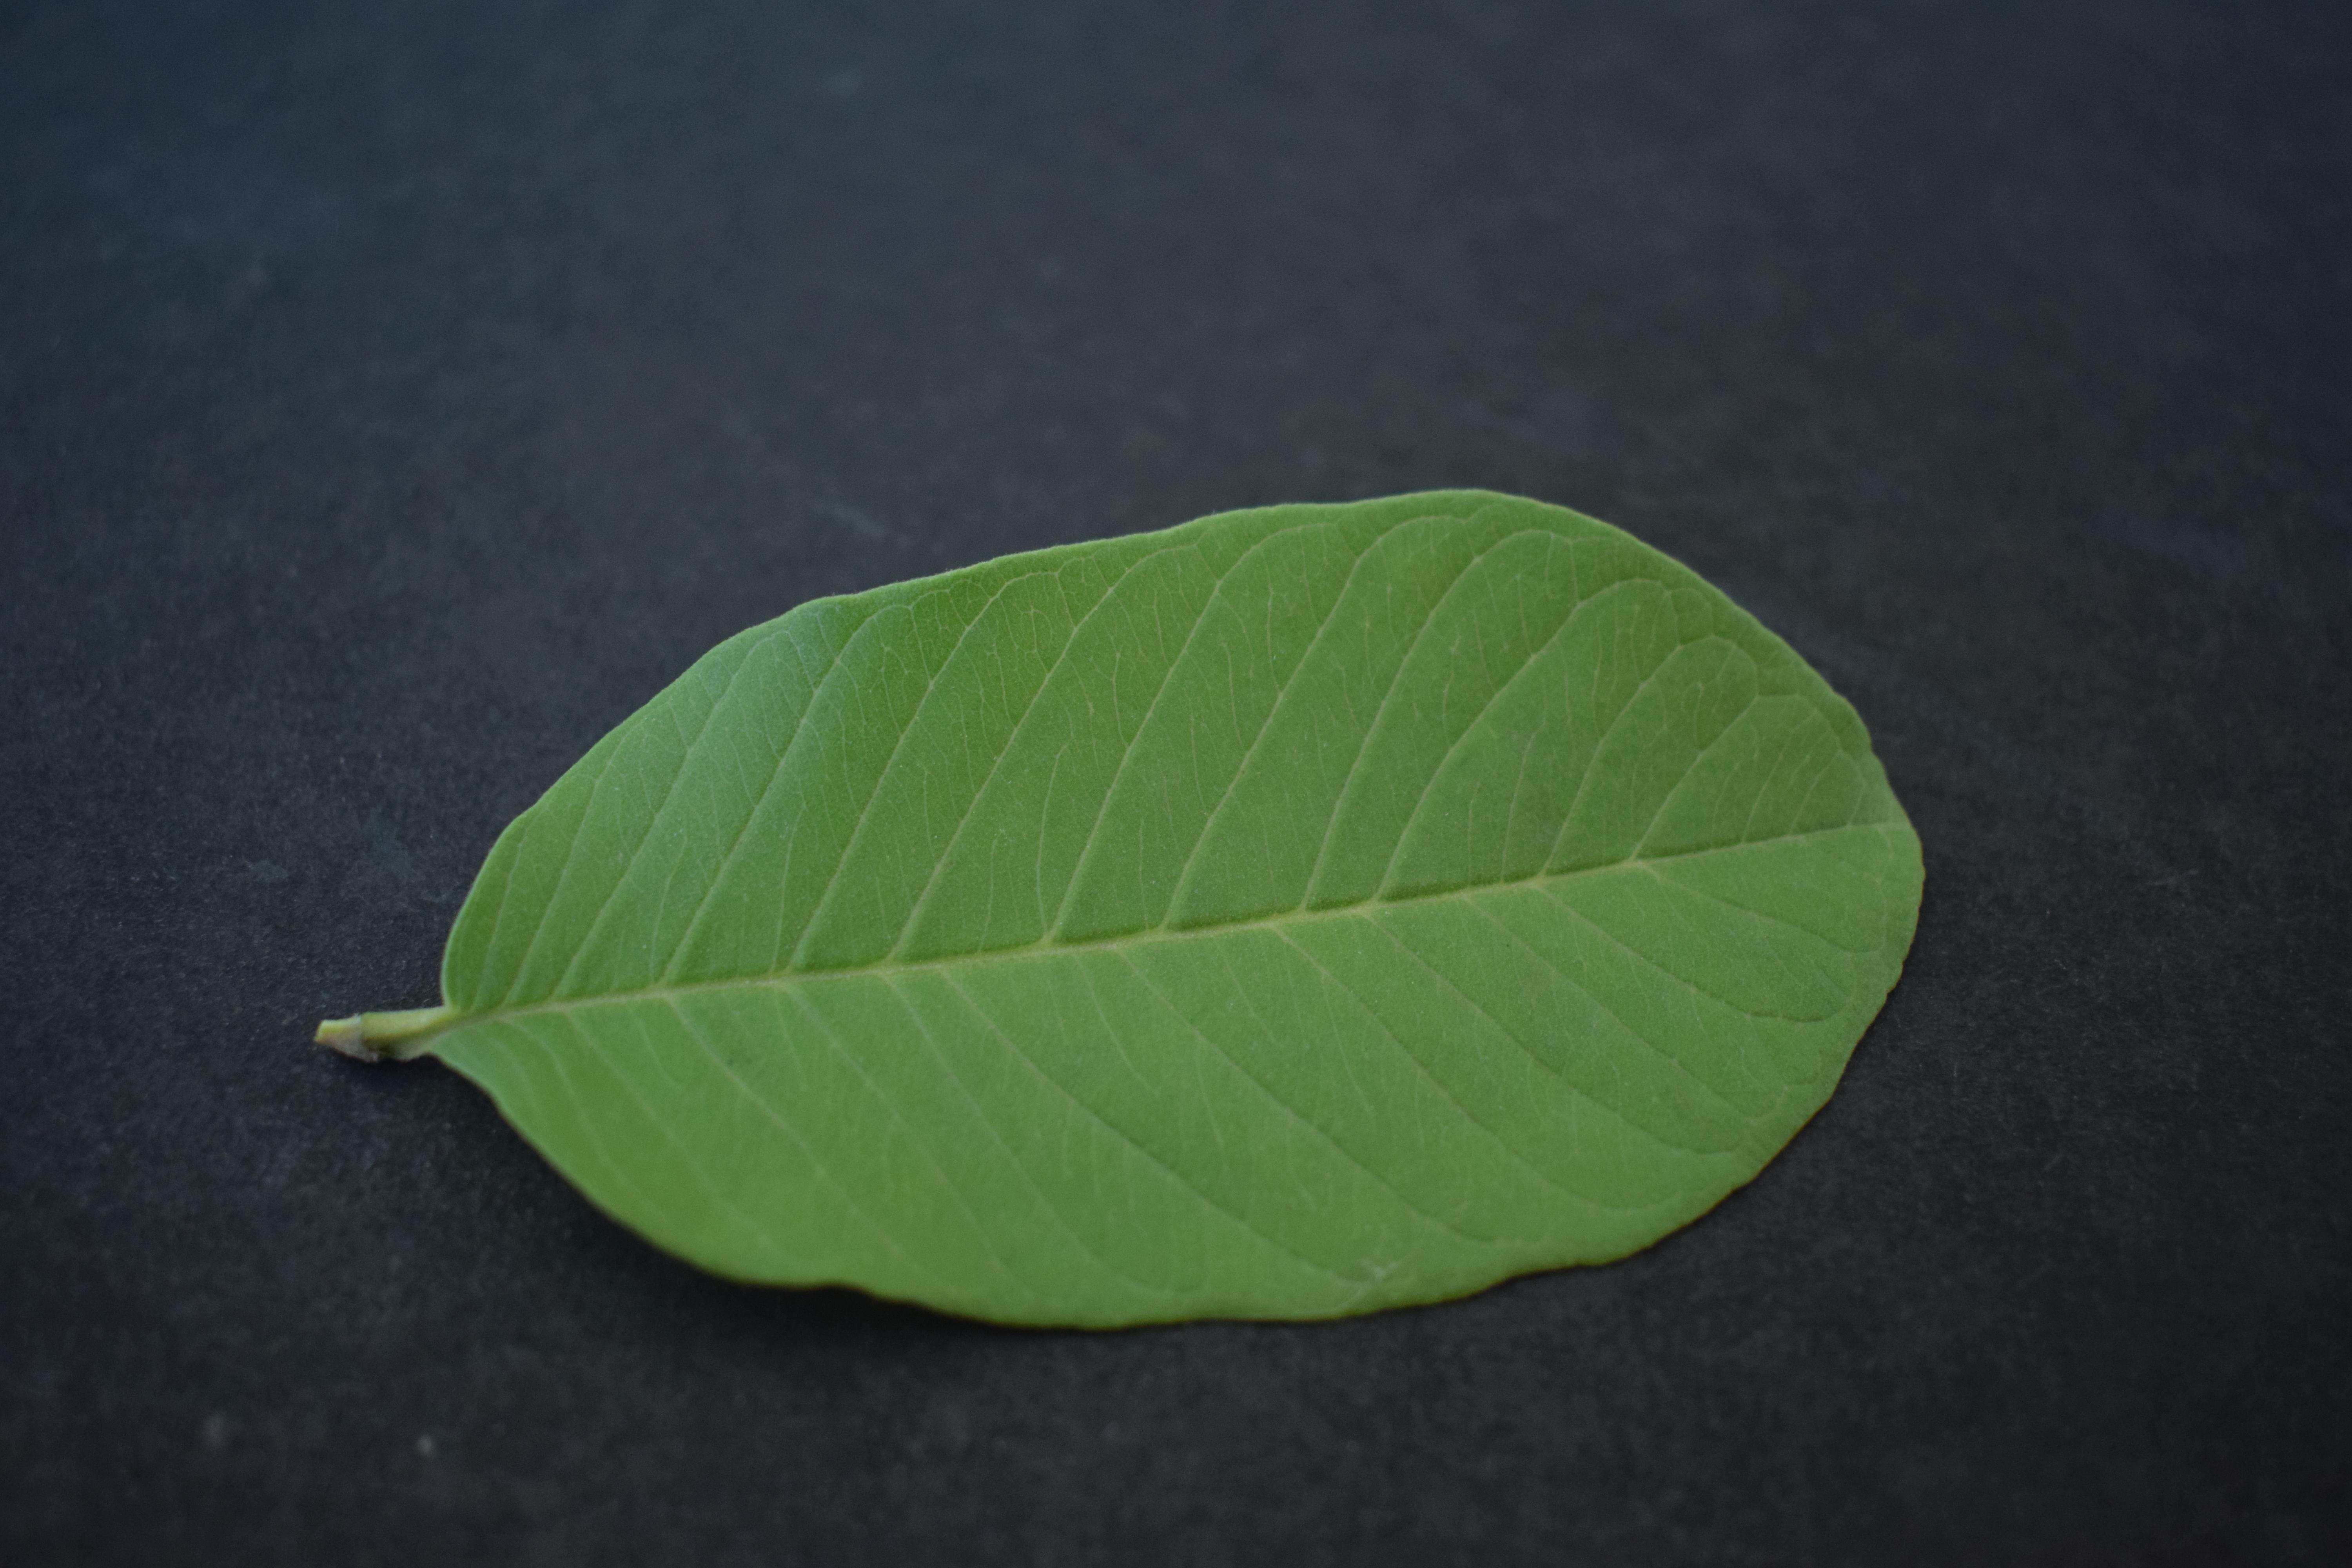
Plant species: Guava